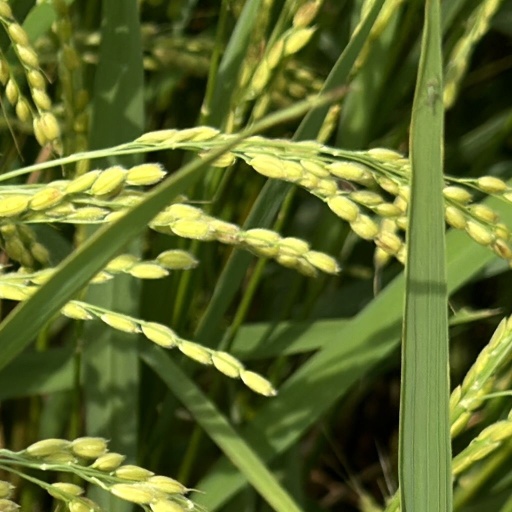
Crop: rice